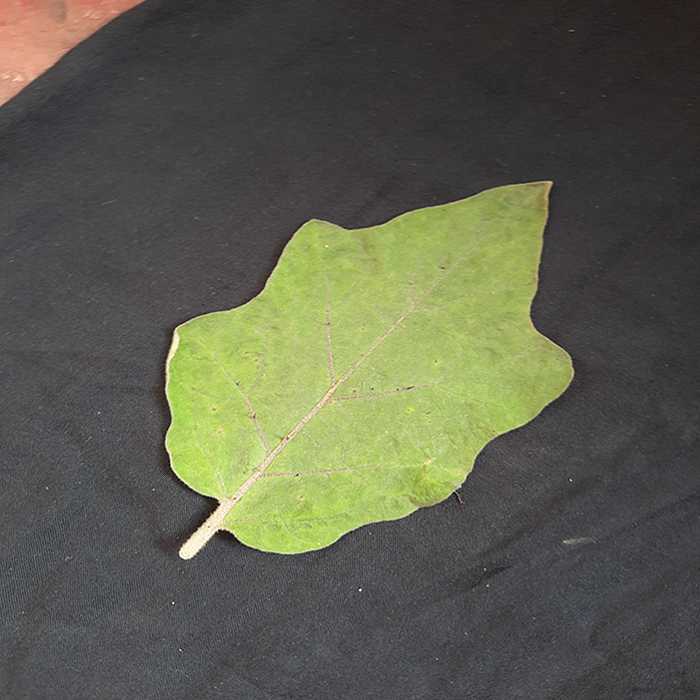
Plant: Eggplant
Label: Eggplant fresh leaf